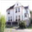
Label: house